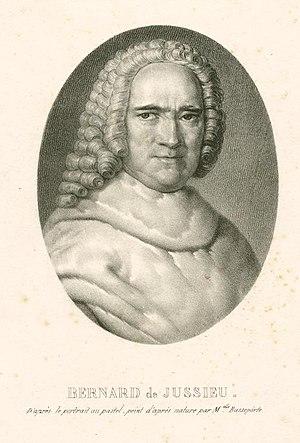
Madeleine Françoise Basseporte, née le 28 avril 1701 à Paris où elle est morte le 6 septembre 1780, est une peintre en miniature et dessinatrice française attachée au jardin du roi, pour la partie botanique, pendant une grande partie du règne de Louis XV et les premières années du règne de Louis XVI.